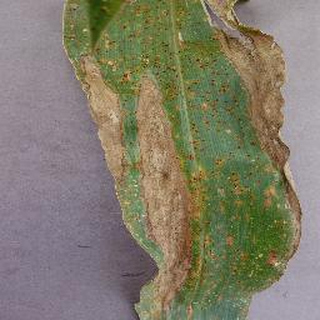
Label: corn_northern_leaf_blight